Chan Chich Site

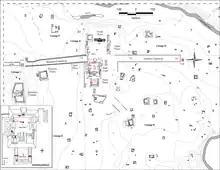
Chan Chich Site Map

In the 1990s, the Chan Chich Dynastic Architecture Project (CCDAP) was established to initiate an excavation party for the site of Chan Chich. Excavations in the Upper Plaza is essential in showcasing the Maya kings and their important relationship with other architecture and artifacts found there. One of the most important findings was the tomb of a Terminal Pre-Classic king found during the late 1990s. Archaeologists dug in the Upper Plaza and found the tomb buried beneath a small shrine platform. Results concluded that the king was one of the earliest Maya kings of the eastern Maya lowlands. There is an important relationship Mayan monumental architecture and the kings during the Classic period, but there lacks sufficient evidence to conclude the relationship between the earliest of Maya kings and buildings.